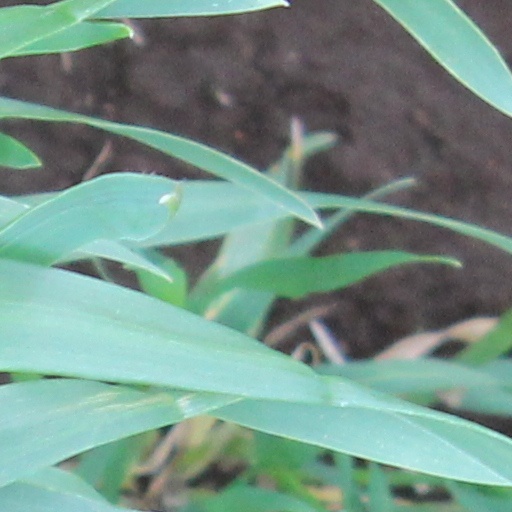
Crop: wheat